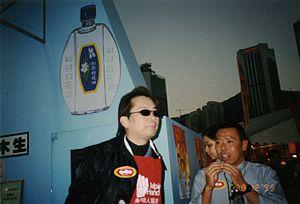
Ken Choi, de son vrai nom Choi Fung-wah est un chanteur et acteur hongkongais.